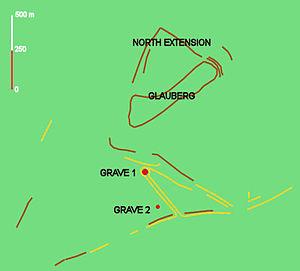
Le Glauberg est un oppidum du Hallstatt découvert en 1990. Il se situe sur l'actuelle commune de Glauburg, en Hesse.